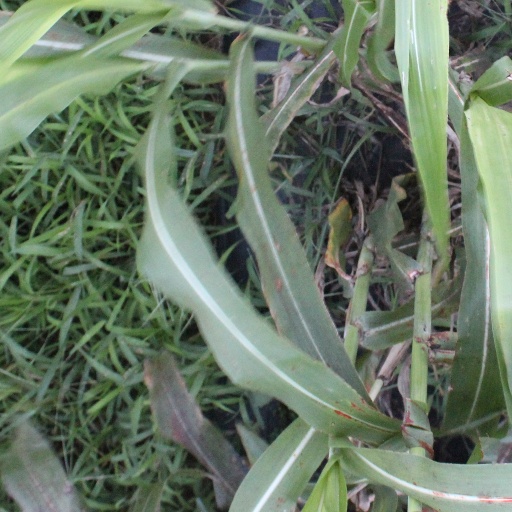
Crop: sorghum